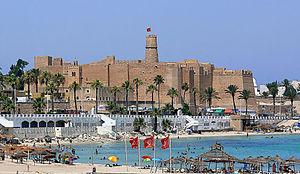
Le Sahel tunisien est une région de l'est de la Tunisie s'étendant du golfe d'Hammamet au nord à Chebba au sud. Son nom vient du mot arabe sahel signifiant « littoral ».
Le ribat de Monastir est une imposante forteresse tunisienne située au bord de la mer Méditerranée, dans la ville de Monastir.
Mohamed Mzali, né le 23 décembre 1925 à Monastir et mort le 23 juin 2010 à Paris, est un homme d'État tunisien.